Belgian Railways Class 73

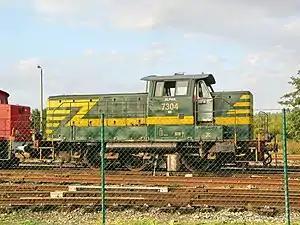
Former NMBS/SNCB Class 73 loco 7304 at Mariemburg CF3V, 24 September 2005.

The Class 73 is a class of diesel locomotives operated by SNCB/NMBS in Belgium.